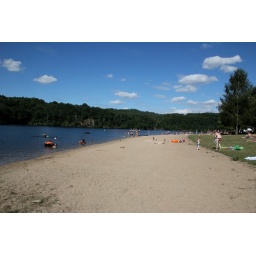
Another swimming lake near the house